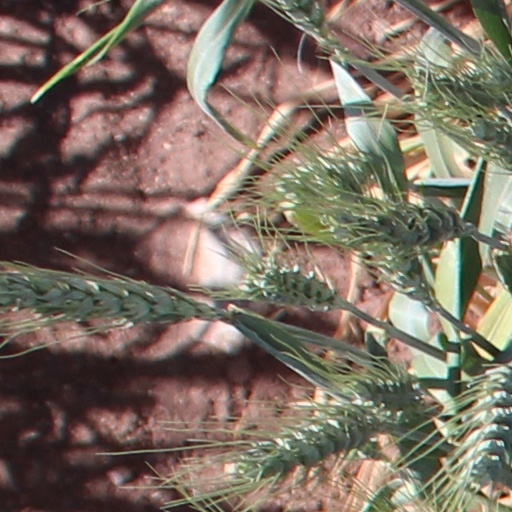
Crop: wheat